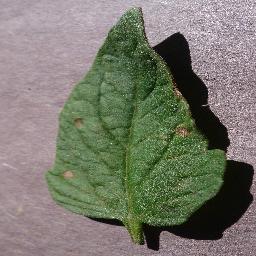
Label: Tomato___Early_blight